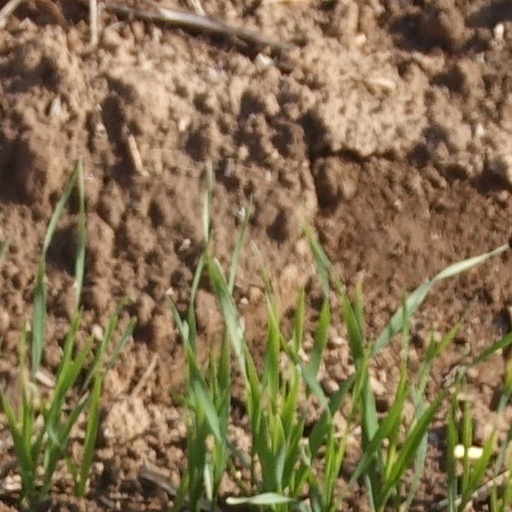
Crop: wheat